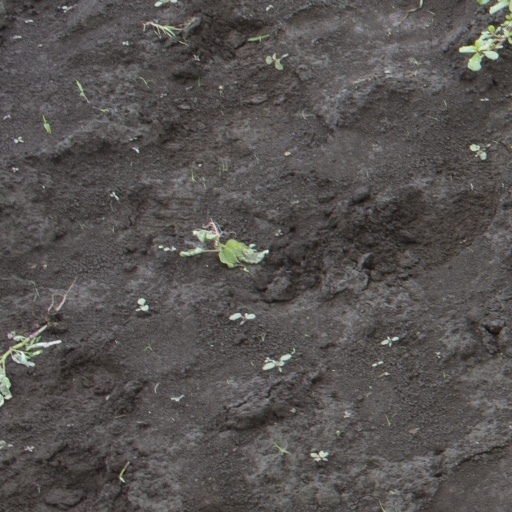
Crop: soybean